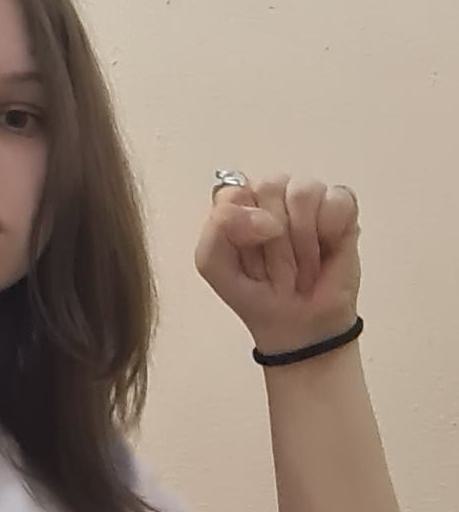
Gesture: fist